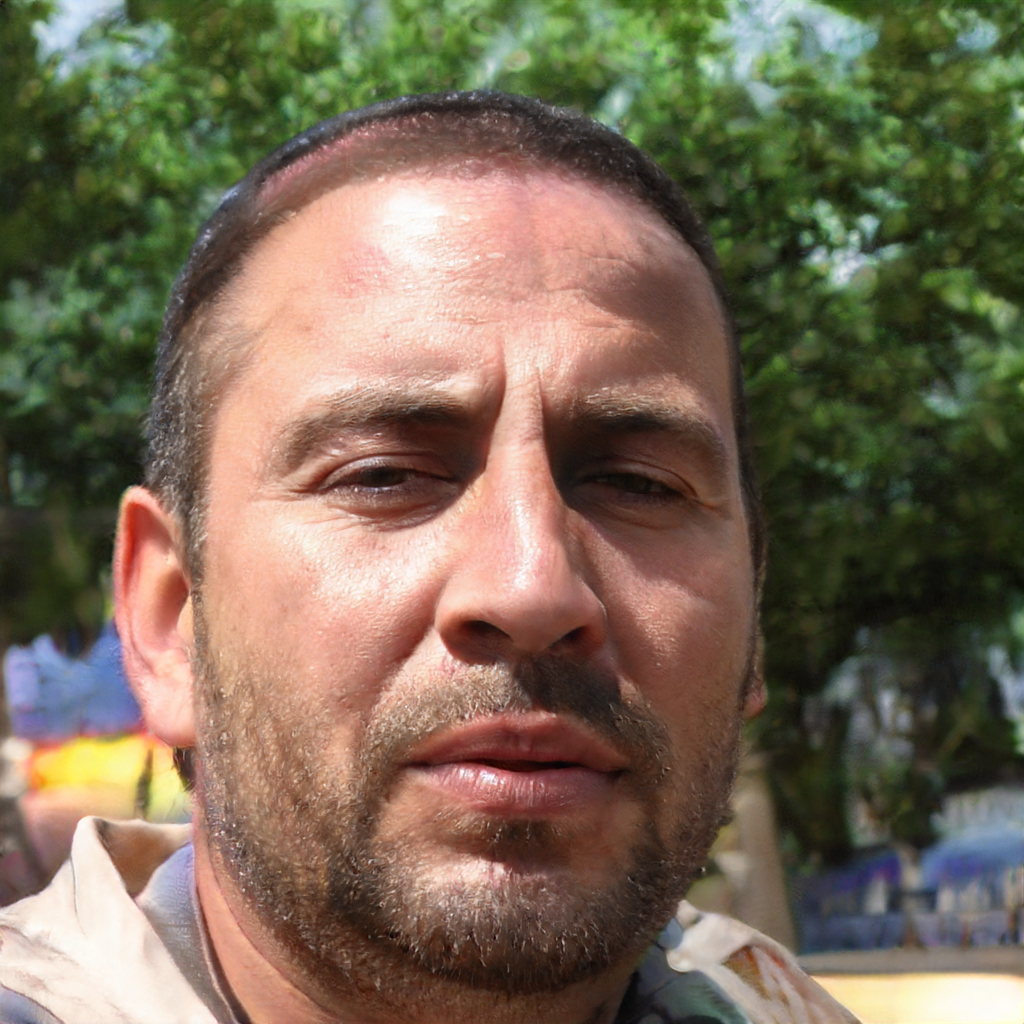
Gender: Male